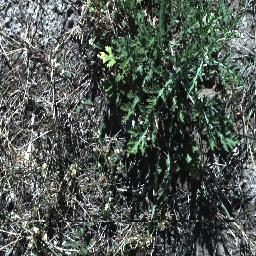
Label: parthenium